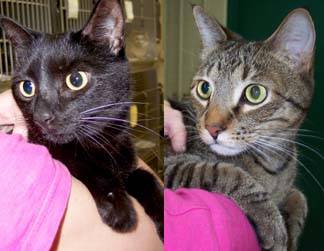
Label: cat